Chuck Wepner

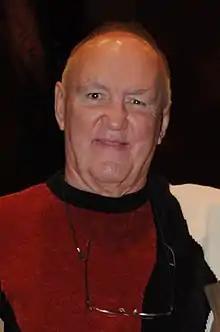
Wepner in 2012

Charles Wepner (born February 26, 1939) is an American former professional boxer. He fell just nineteen seconds short of a full fifteen rounds against world heavyweight champion Muhammad Ali in a 1975 championship fight. Wepner also scored notable wins over Randy Neumann and former world heavyweight champion Ernie Terrell. He was also the last man to fight former undisputed world heavyweight champion Sonny Liston.